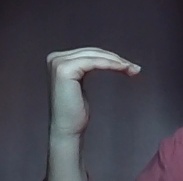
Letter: haa